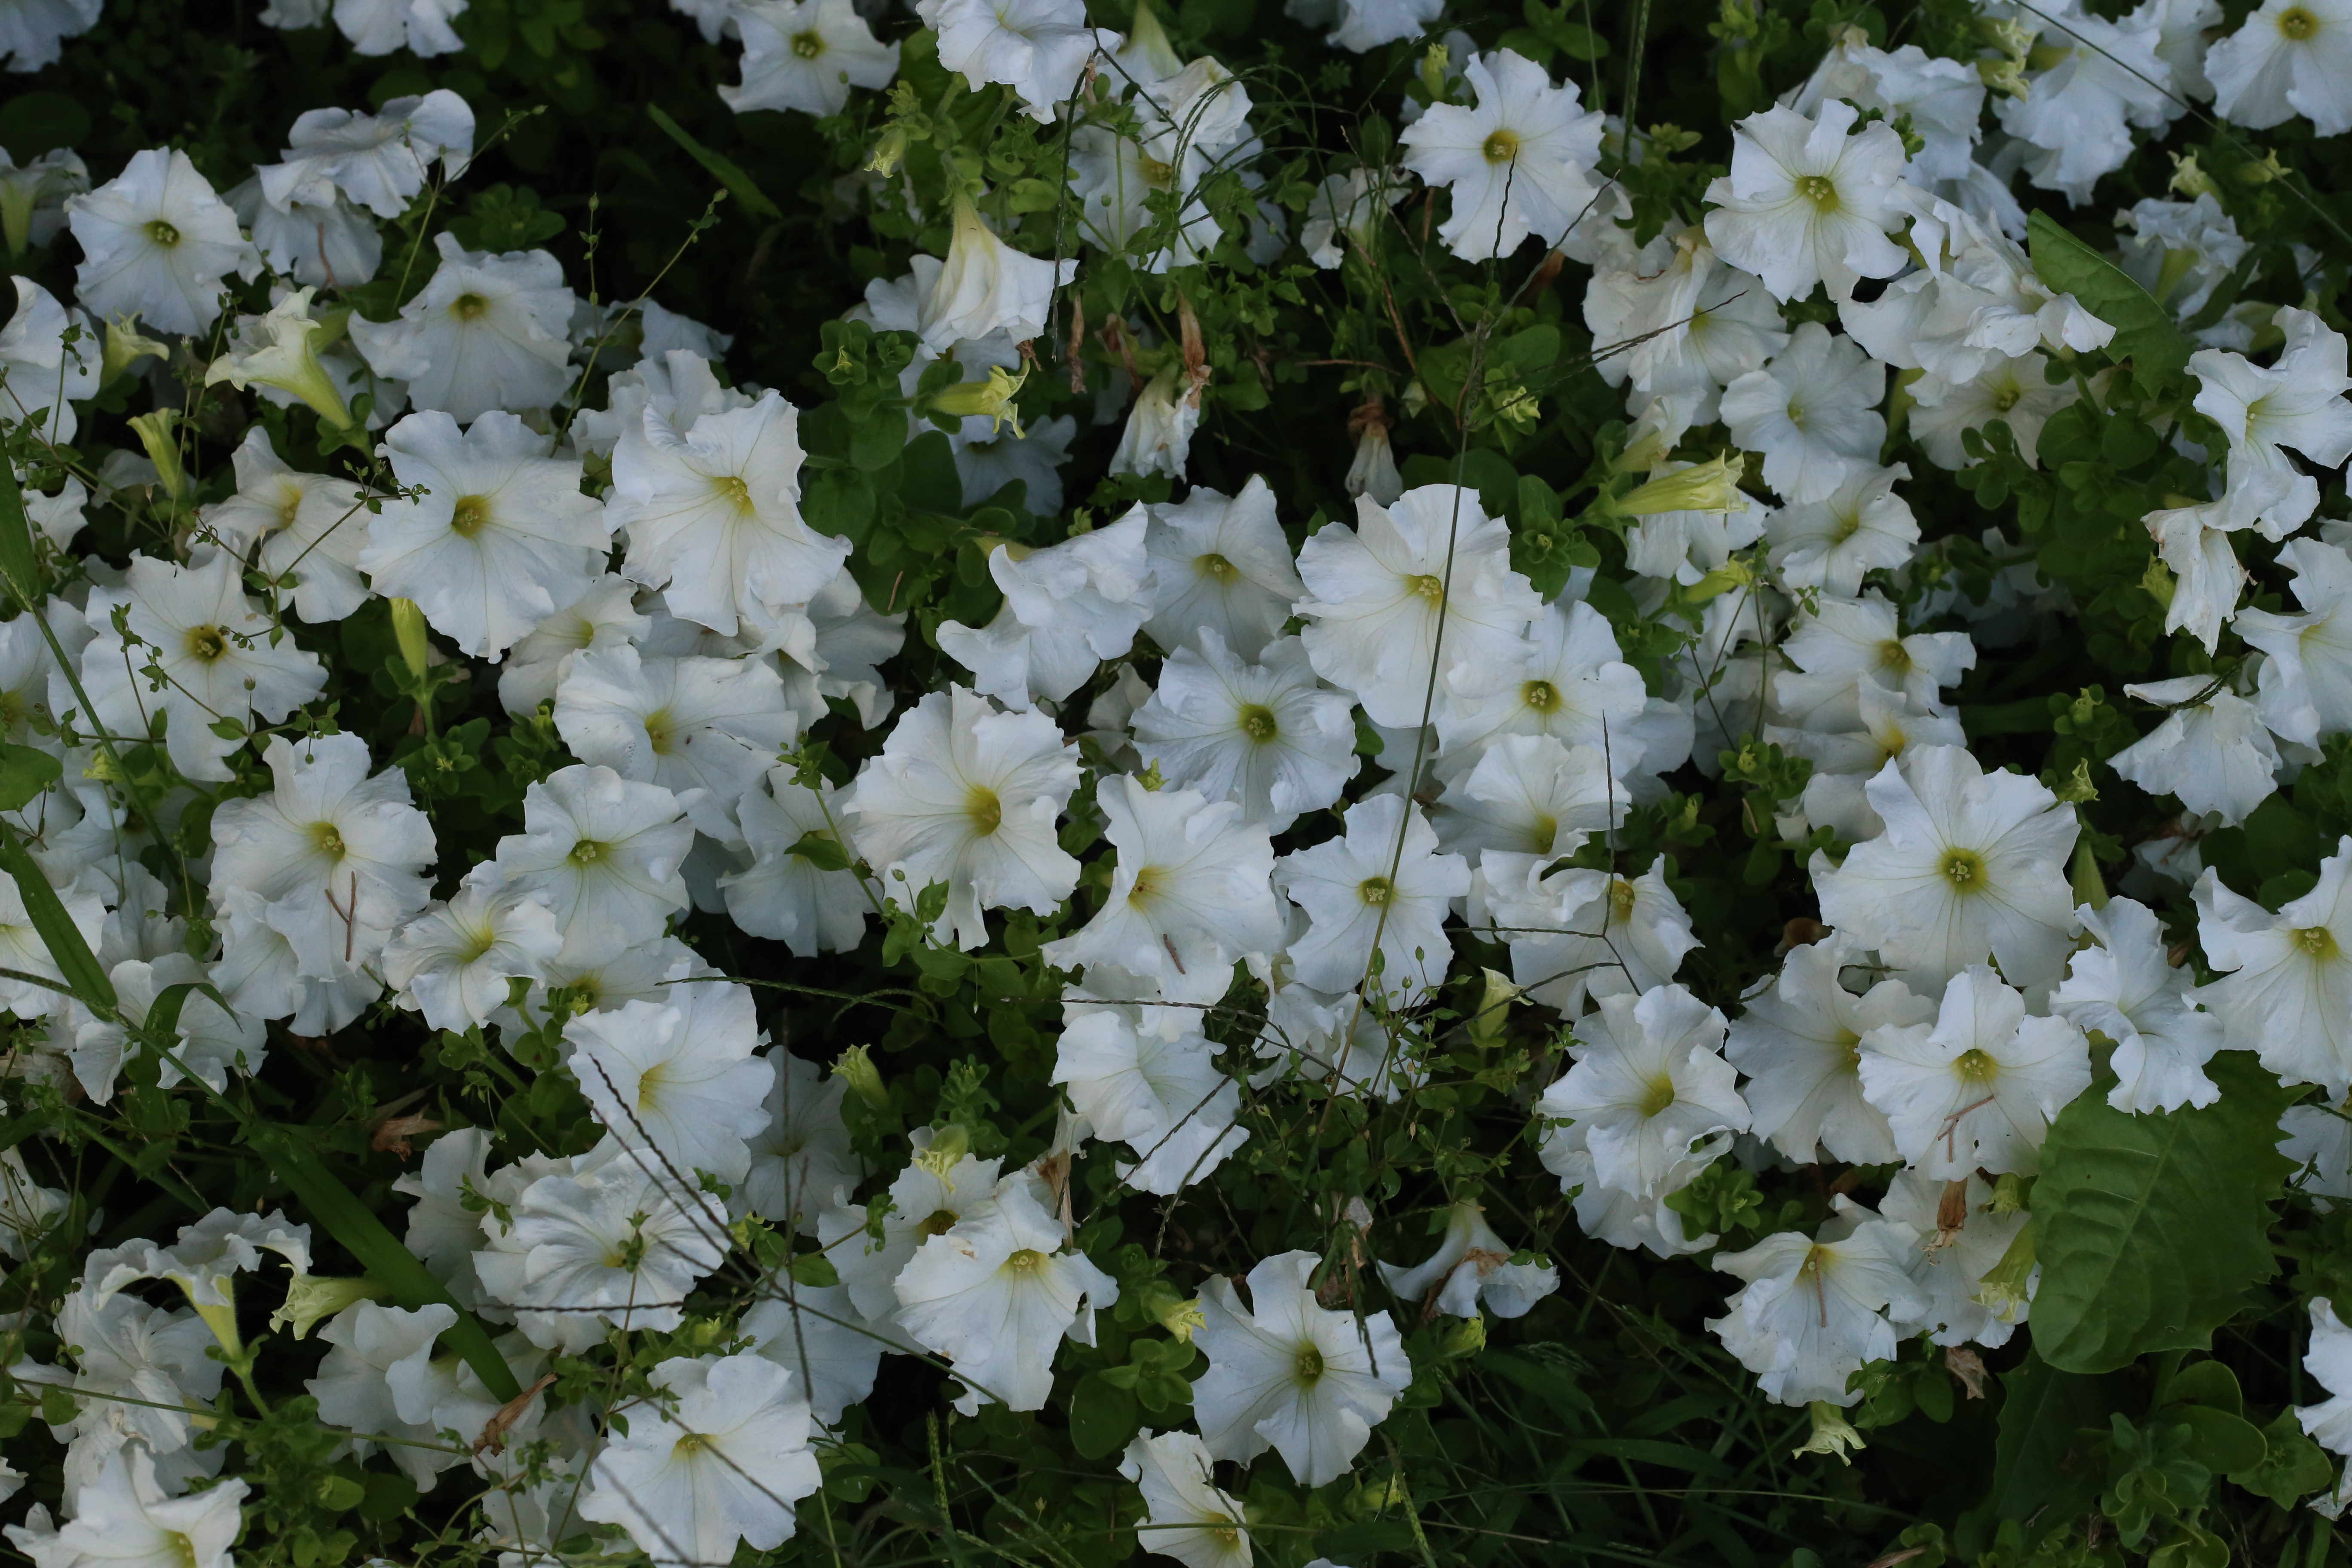
flower, rose, nature, plant, love, flowering plant, white, petal, groundcover, botany, shrub, subshrub, mock orange, jasmine, impatiens, rosa wichuraiana, violet family, rockcress, cinquefoil, lobelia, perennial plant, blossom